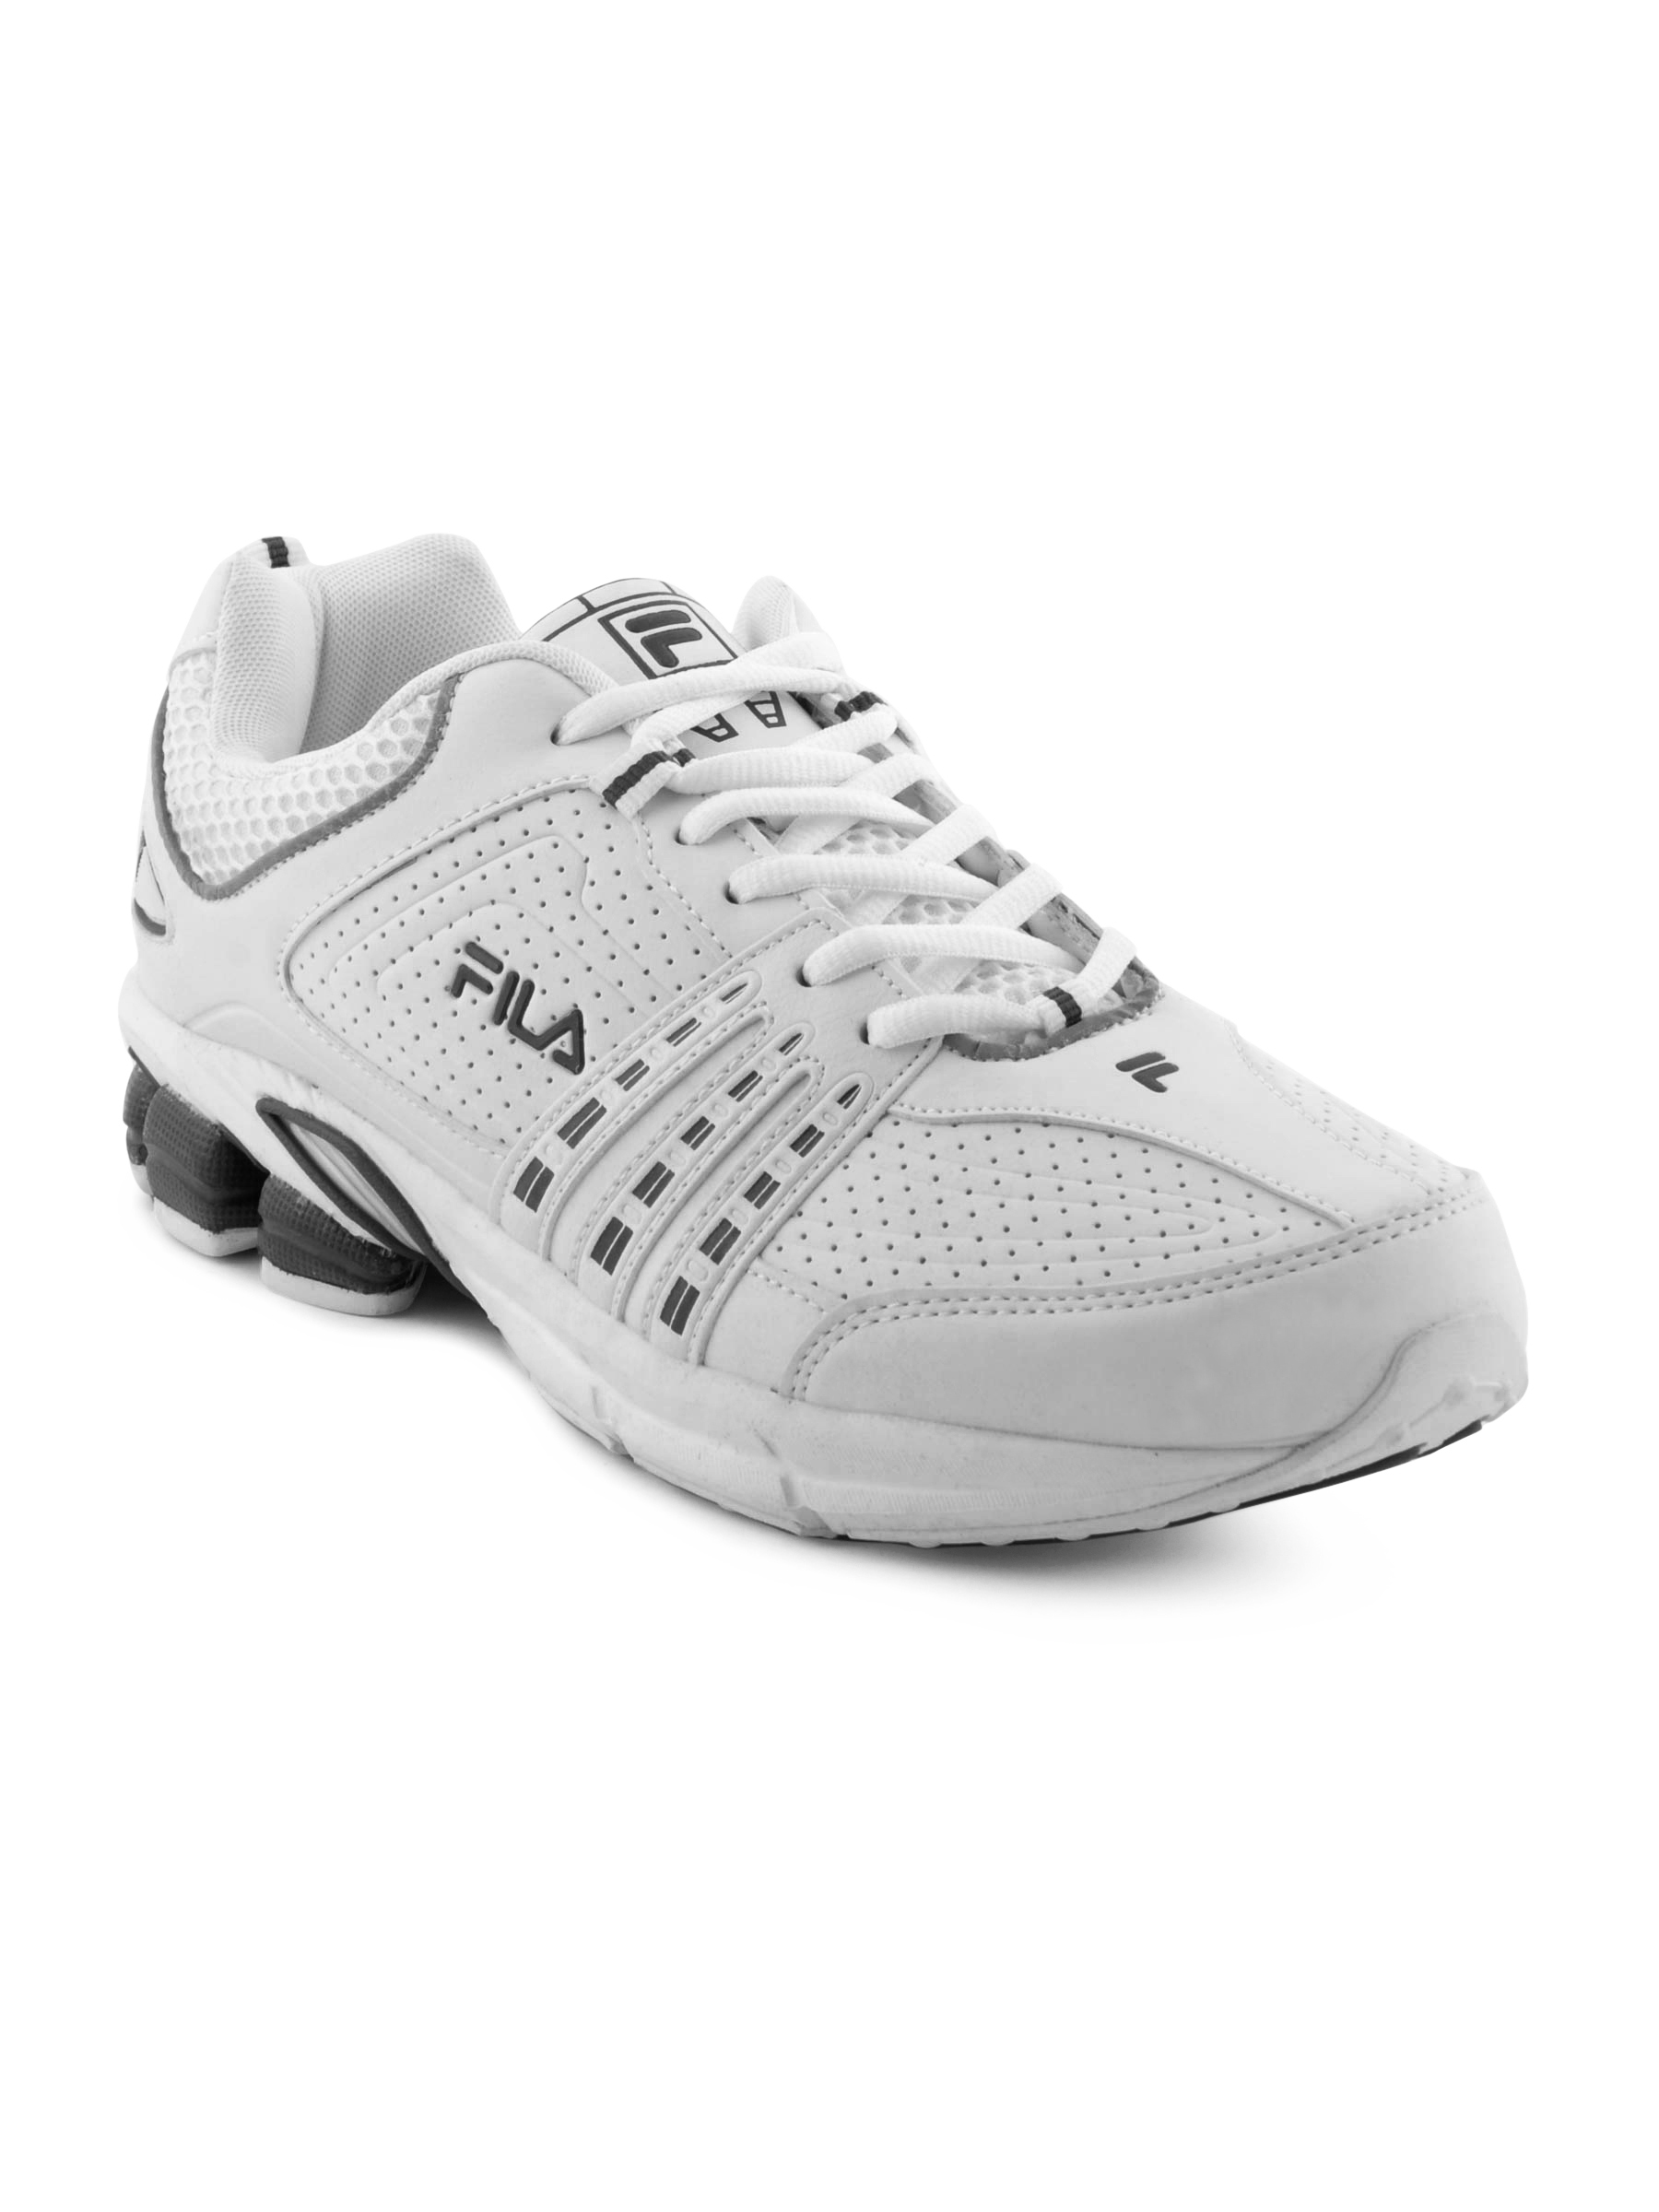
FILA Men Hostile White Sports Shoes
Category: Footwear / Shoes / Sports Shoes
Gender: Men
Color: White
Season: Summer 2011
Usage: Sports